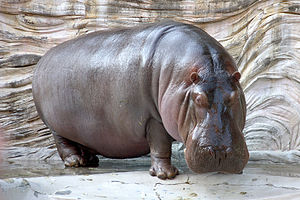
Hovdyr / Billeder
Hovdyr er planteædende pattedyr med hove eller klove. Det var tidligere en betegnelse for en orden af pattedyr. Hovdyr deles nu i uparrettåede og parrettåede hovdyr.